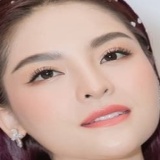
ca sĩ Saka Trương Tuyền